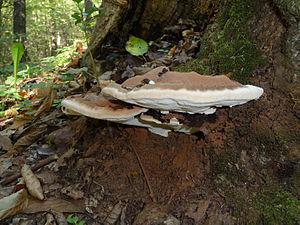
Un Polypore aplani (Ganoderma applanatum), sur la souche d'un chêne, en Ukraine. La sporée brun rouille est bien visible. Русский: Трутовик плоский (Ganoderma applanatum) на дубовом пне. Хорошо виден споровый порошок ржаво-коричневого цвета. Украина.